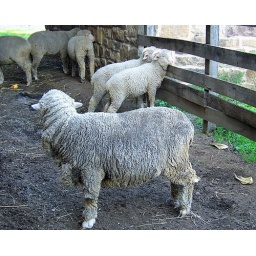
They're in the sheep pen just outside the barn at Firestone Farm.